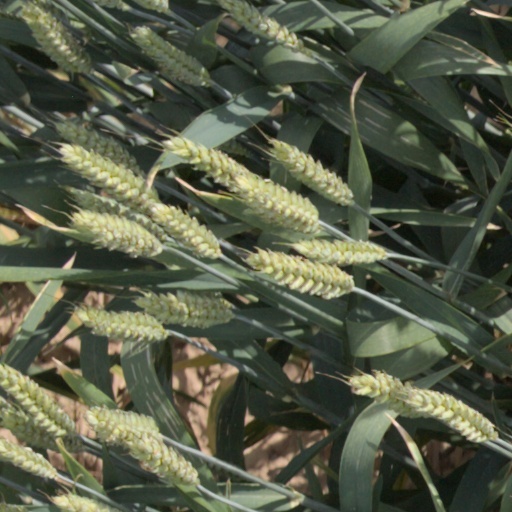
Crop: wheat